Akkuyu Nuclear Power Plant

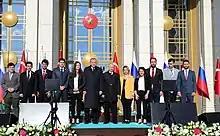
Recep Tayyip Erdoğan and Vladimir Putin at the Akkuyu Nuclear Power Plant ground-breaking ceremony on 3 April 2018, Ankara

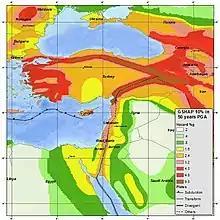
Turkey seismic hazard map

On 9 December 2015, the news agency Reuters reported that Rosatom stopped construction work at the power plant and that Turkey was assessing other potential candidates for the project. But Rosatom and the Turkish Energy and Natural Resource Ministry promptly refuted the statement. Despite tensions mounted between Russia and Turkey, due to the Turkish downing of a Russian fighter jet on 24 November (2015), Russian President Vladimir Putin stated that the decision to continue is purely a commercial one.